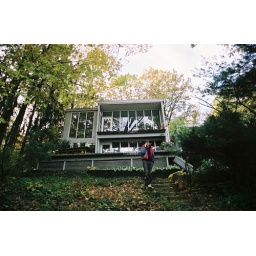
al in back of lake house